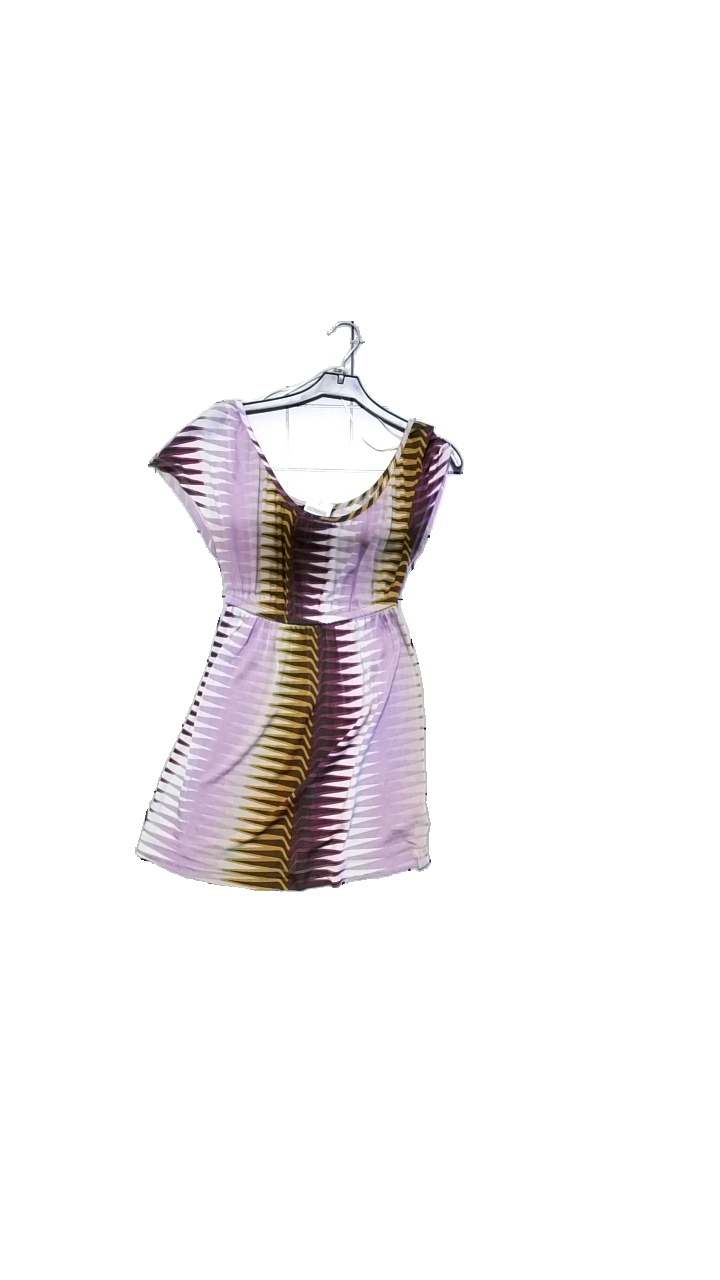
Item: Dress (Ladies)
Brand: H&m
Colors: Multicolor, White, Brown, Purple
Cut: Regular, Loose
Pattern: Striped
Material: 100% viscose
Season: All
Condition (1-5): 5
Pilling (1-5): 3
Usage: Reuse
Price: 50-100